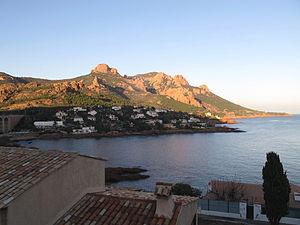
Pointe du Petit Caneiret et Pic du Cap Roux dans le Massif de l’Esterel. Vue d'Anthéor, PACA, France.
Cap Roux est un cap du littoral de la Côte d'Azur dans le Massif de l'Esterel, situé entre Agay et Théoule-sur-Mer près du quartier d'Anthéor de la commune de Saint-Raphaël.
La corniche d'Or, ou corniche de l’Estérel, est une route qui longe la côte méditerranéenne le long du massif de l'Esterel entre Fréjus et Mandelieu-la-Napoule.
Le massif de l'Esterel est un massif montagneux volcanique de faible altitude de 32 000 hectares, situé sur le bord de la mer Méditerranée. Il couvre le sud-est du Var, une petite partie se trouvant dans les Alpes-Maritimes, en France.